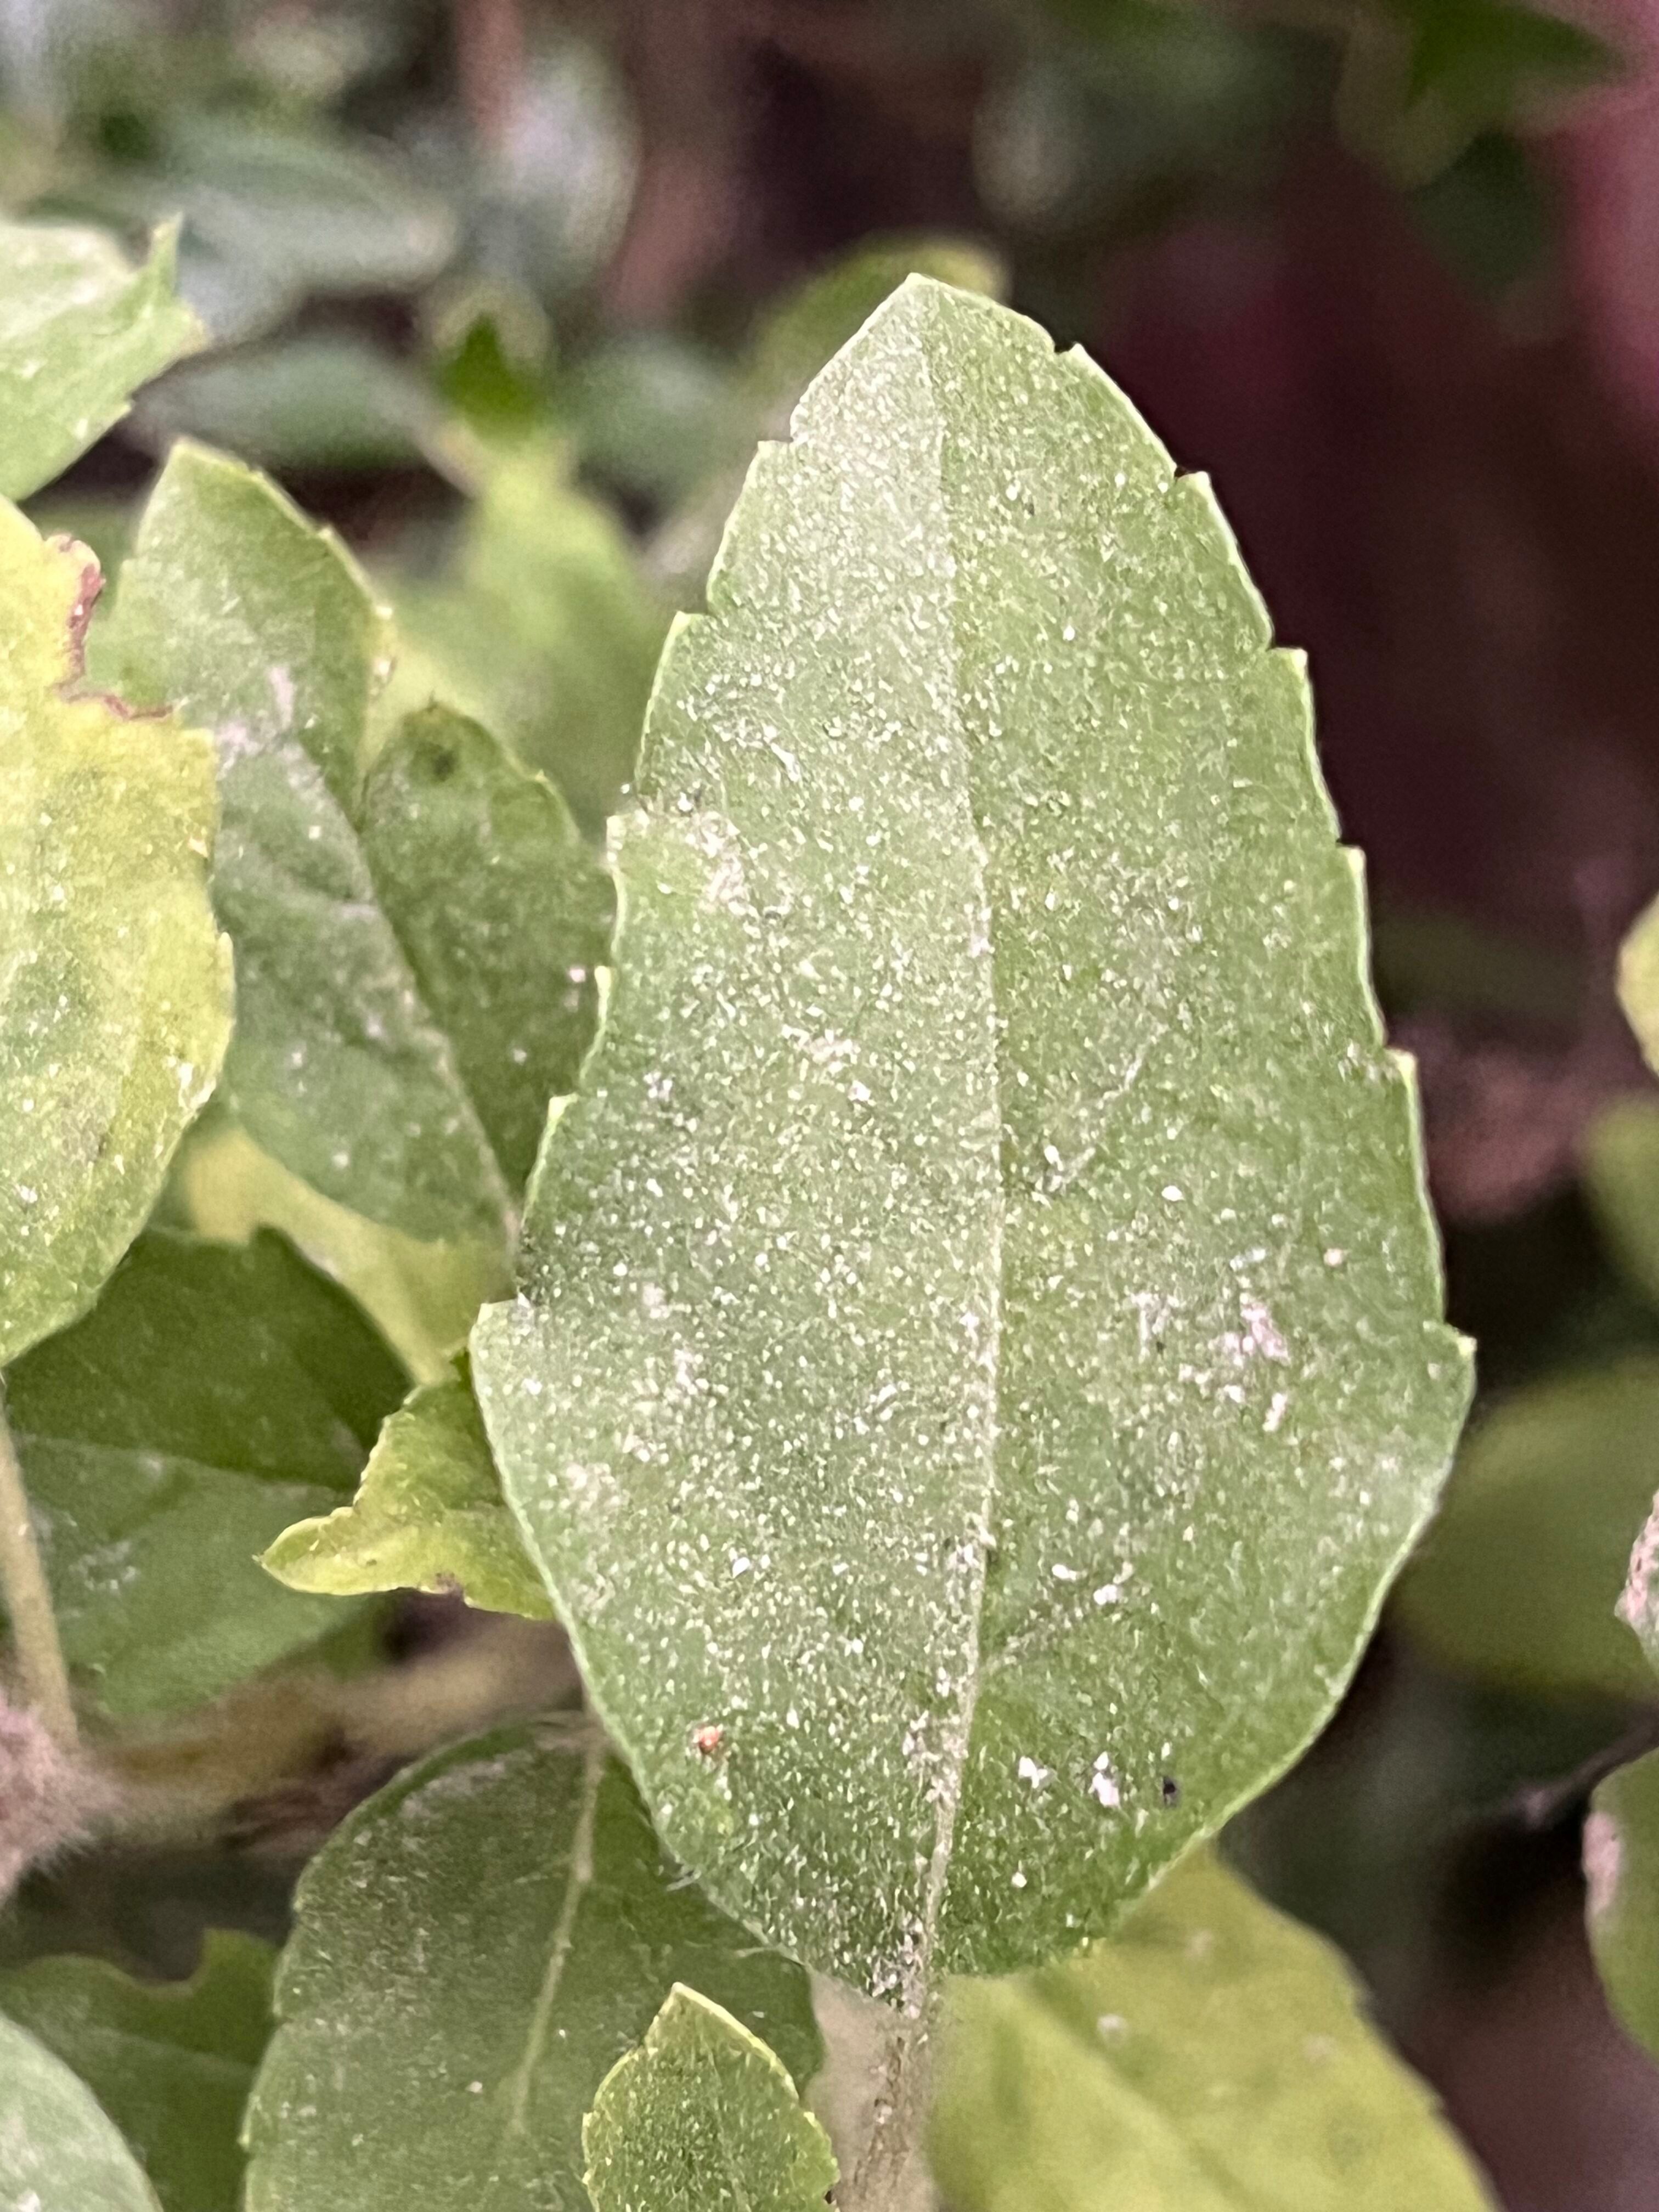
Plant species: ocimum-tenuiflorum